Wandsworth

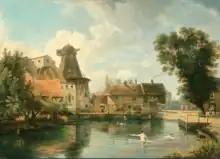
"Middle Mill, Wandsworth" by George Vincent (1796–1839), Government Art Collection

At the time of the Domesday Book (1086), the manor of Wandsworth was held partly by William, son of Ansculfy, and partly by St Wandrille's Abbey. Its Domesday assets were 12 hides, with ploughs and of meadow. It rendered £9. Since at least the early 16th century, Wandsworth has offered accommodation to consecutive waves of immigration, from Protestant Dutch metalworkers fleeing persecution in the 1590s, Huguenots in the 17th century, to recent Eastern European members of the European Union.